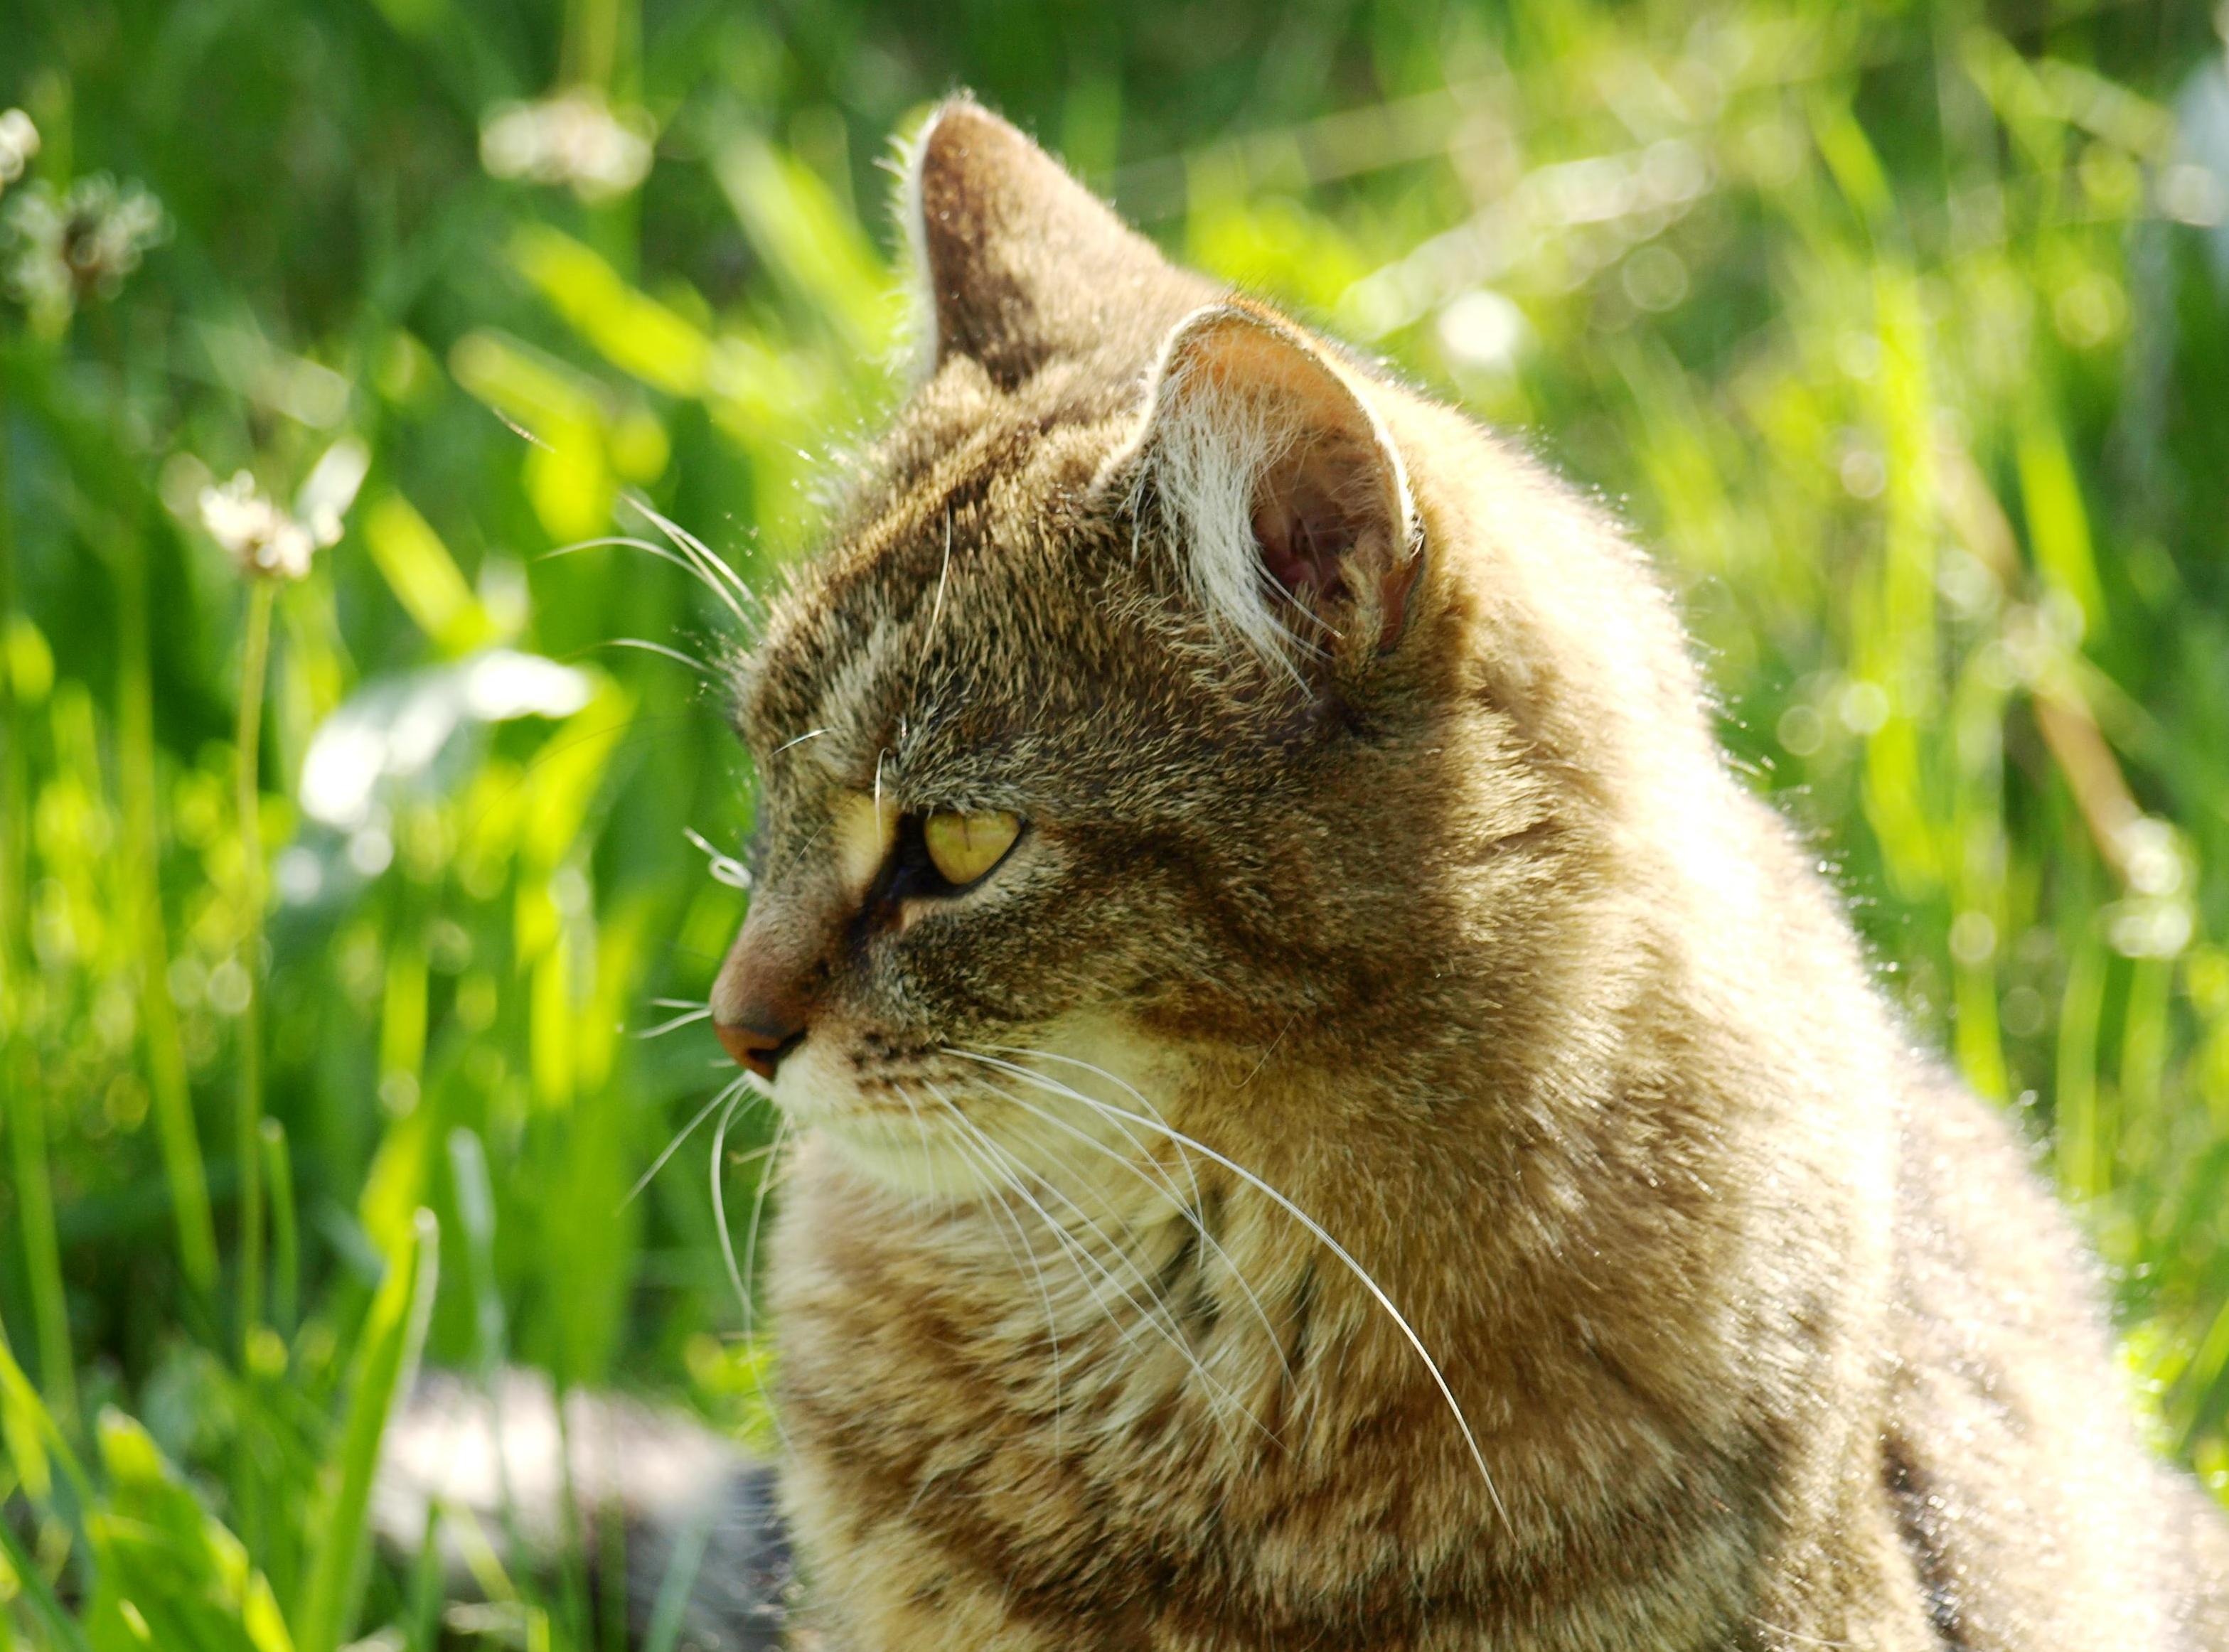
grass, flower, animal, wildlife, pet, cat, mammal, fauna, whiskers, vertebrate, tiger cat, tabby cat, european shorthair, wild cat, small to medium sized cats, cat like mammal, domestic short haired cat, rusty spotted cat